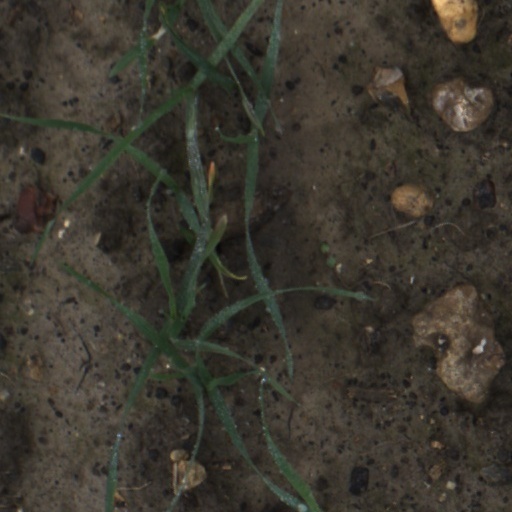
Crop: wheat